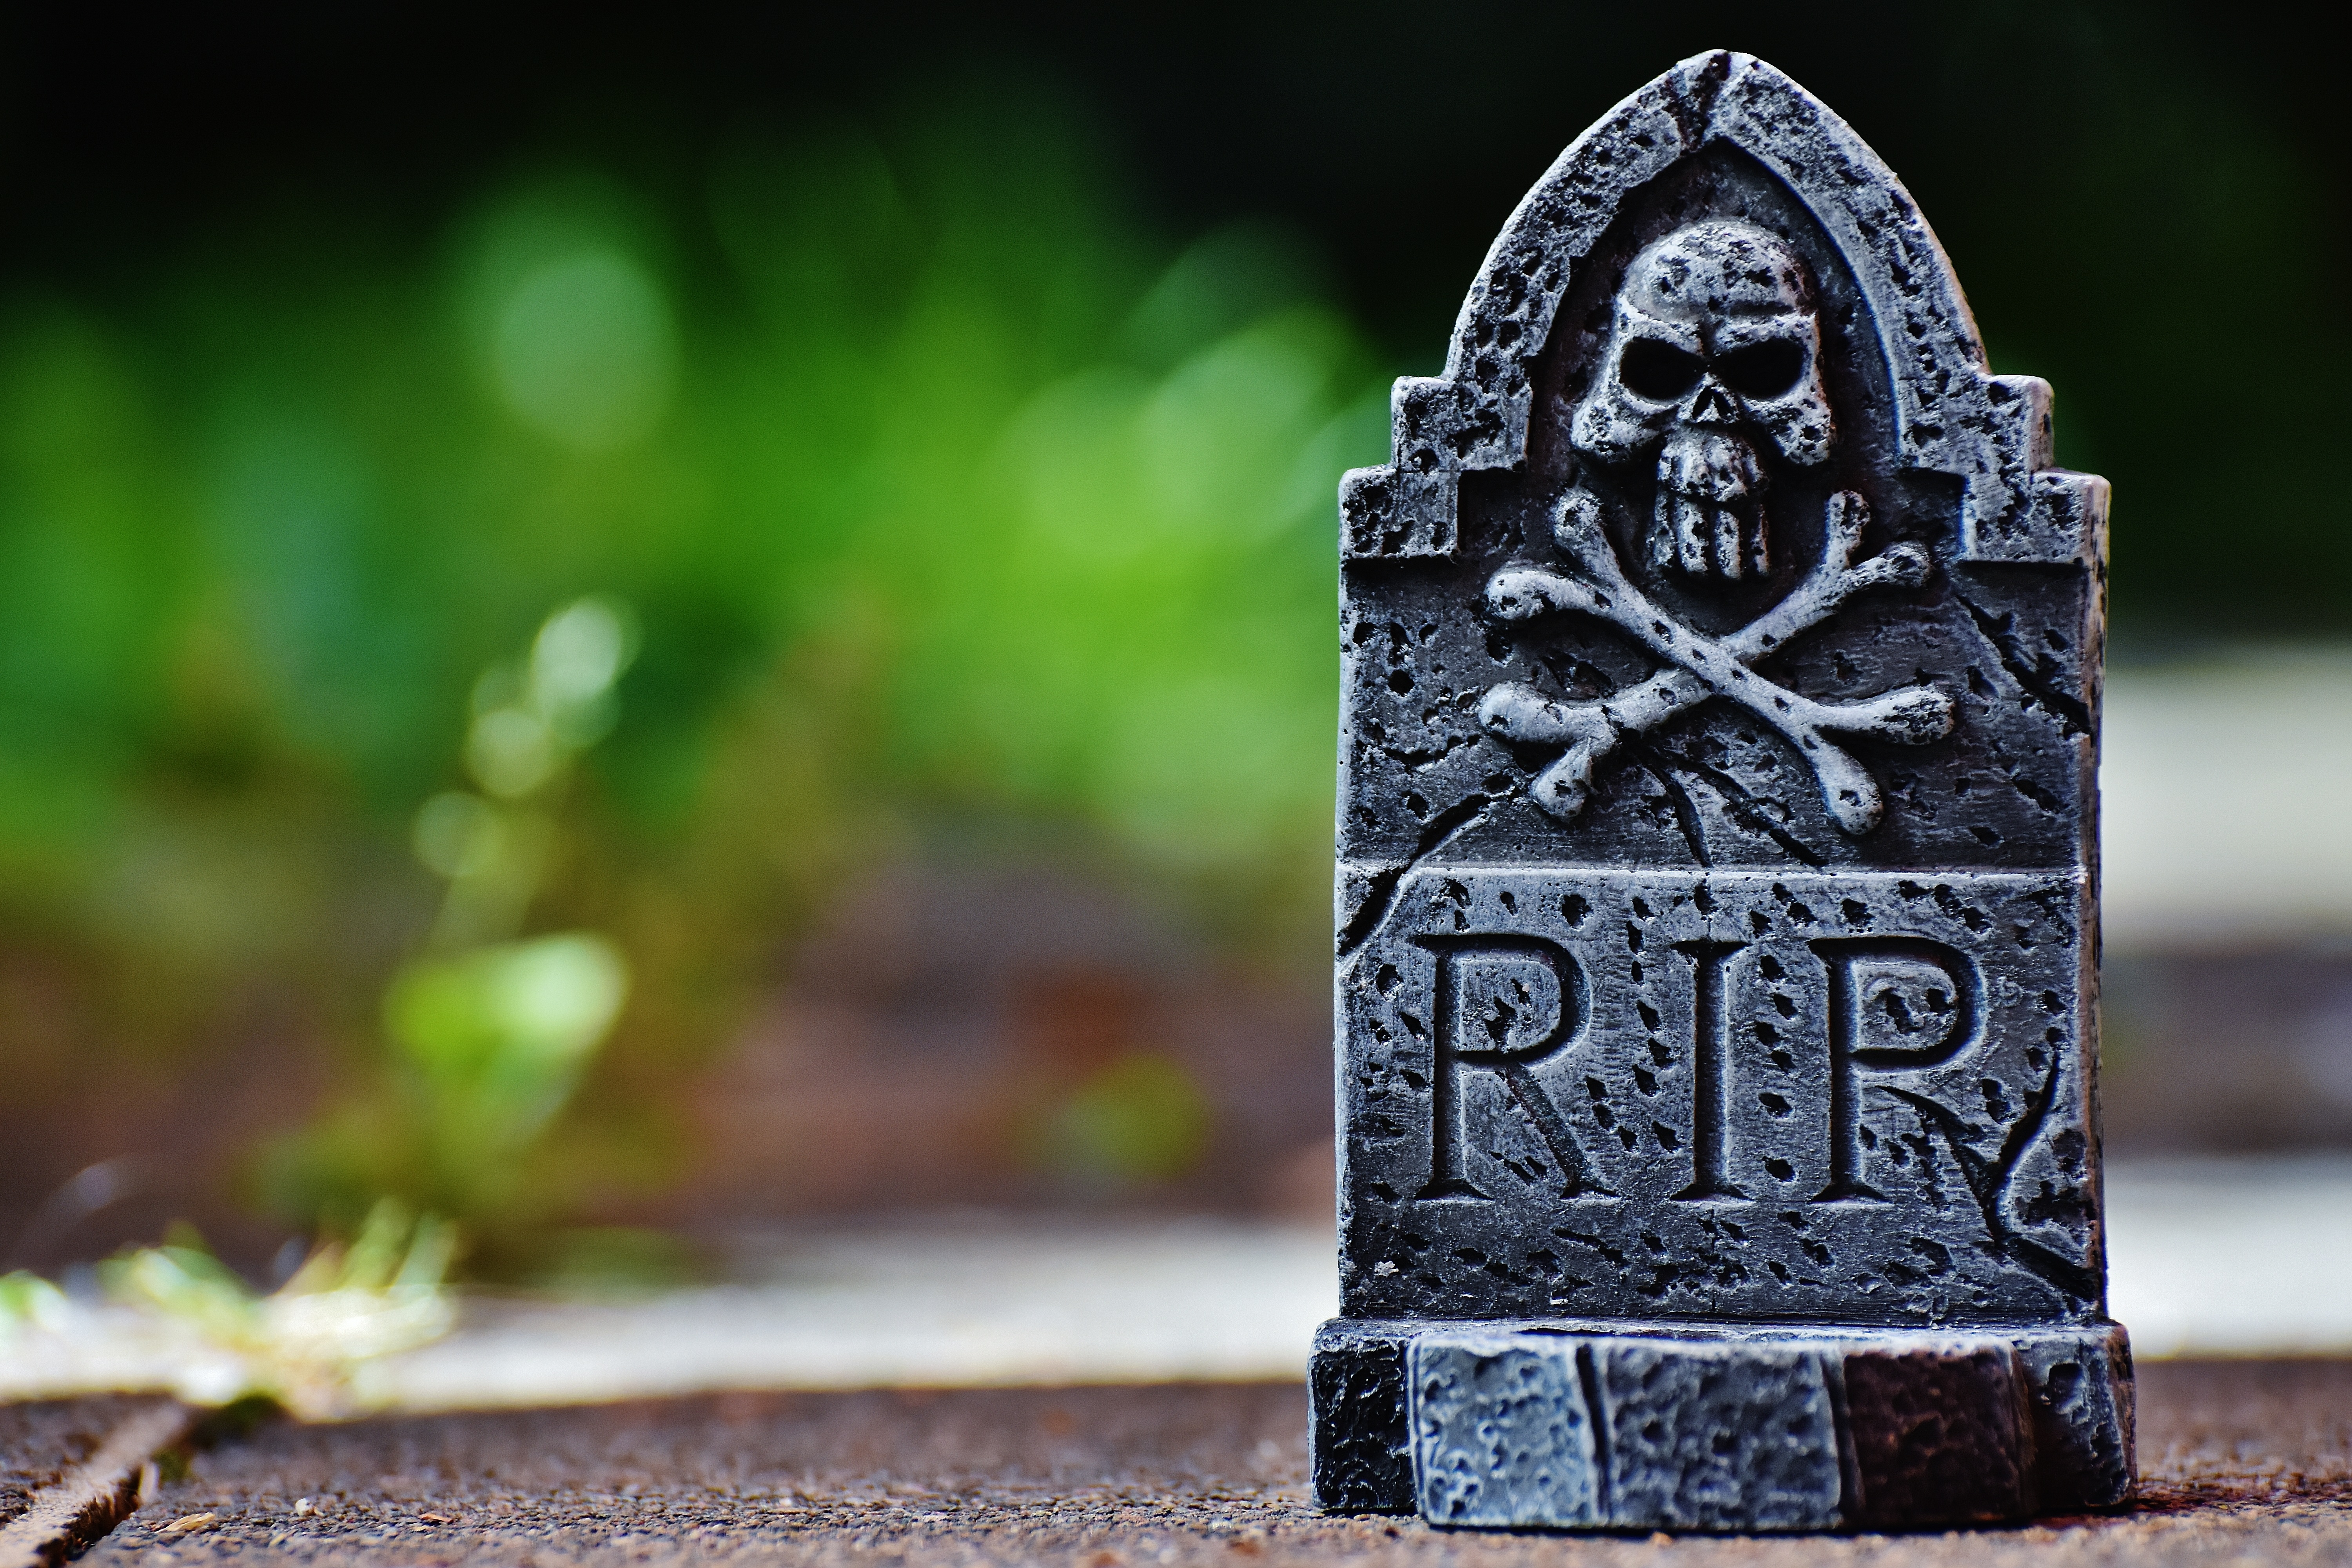
rock, monument, statue, green, halloween, tombstone, grave, grey, headstone, creepy, skull and crossbones